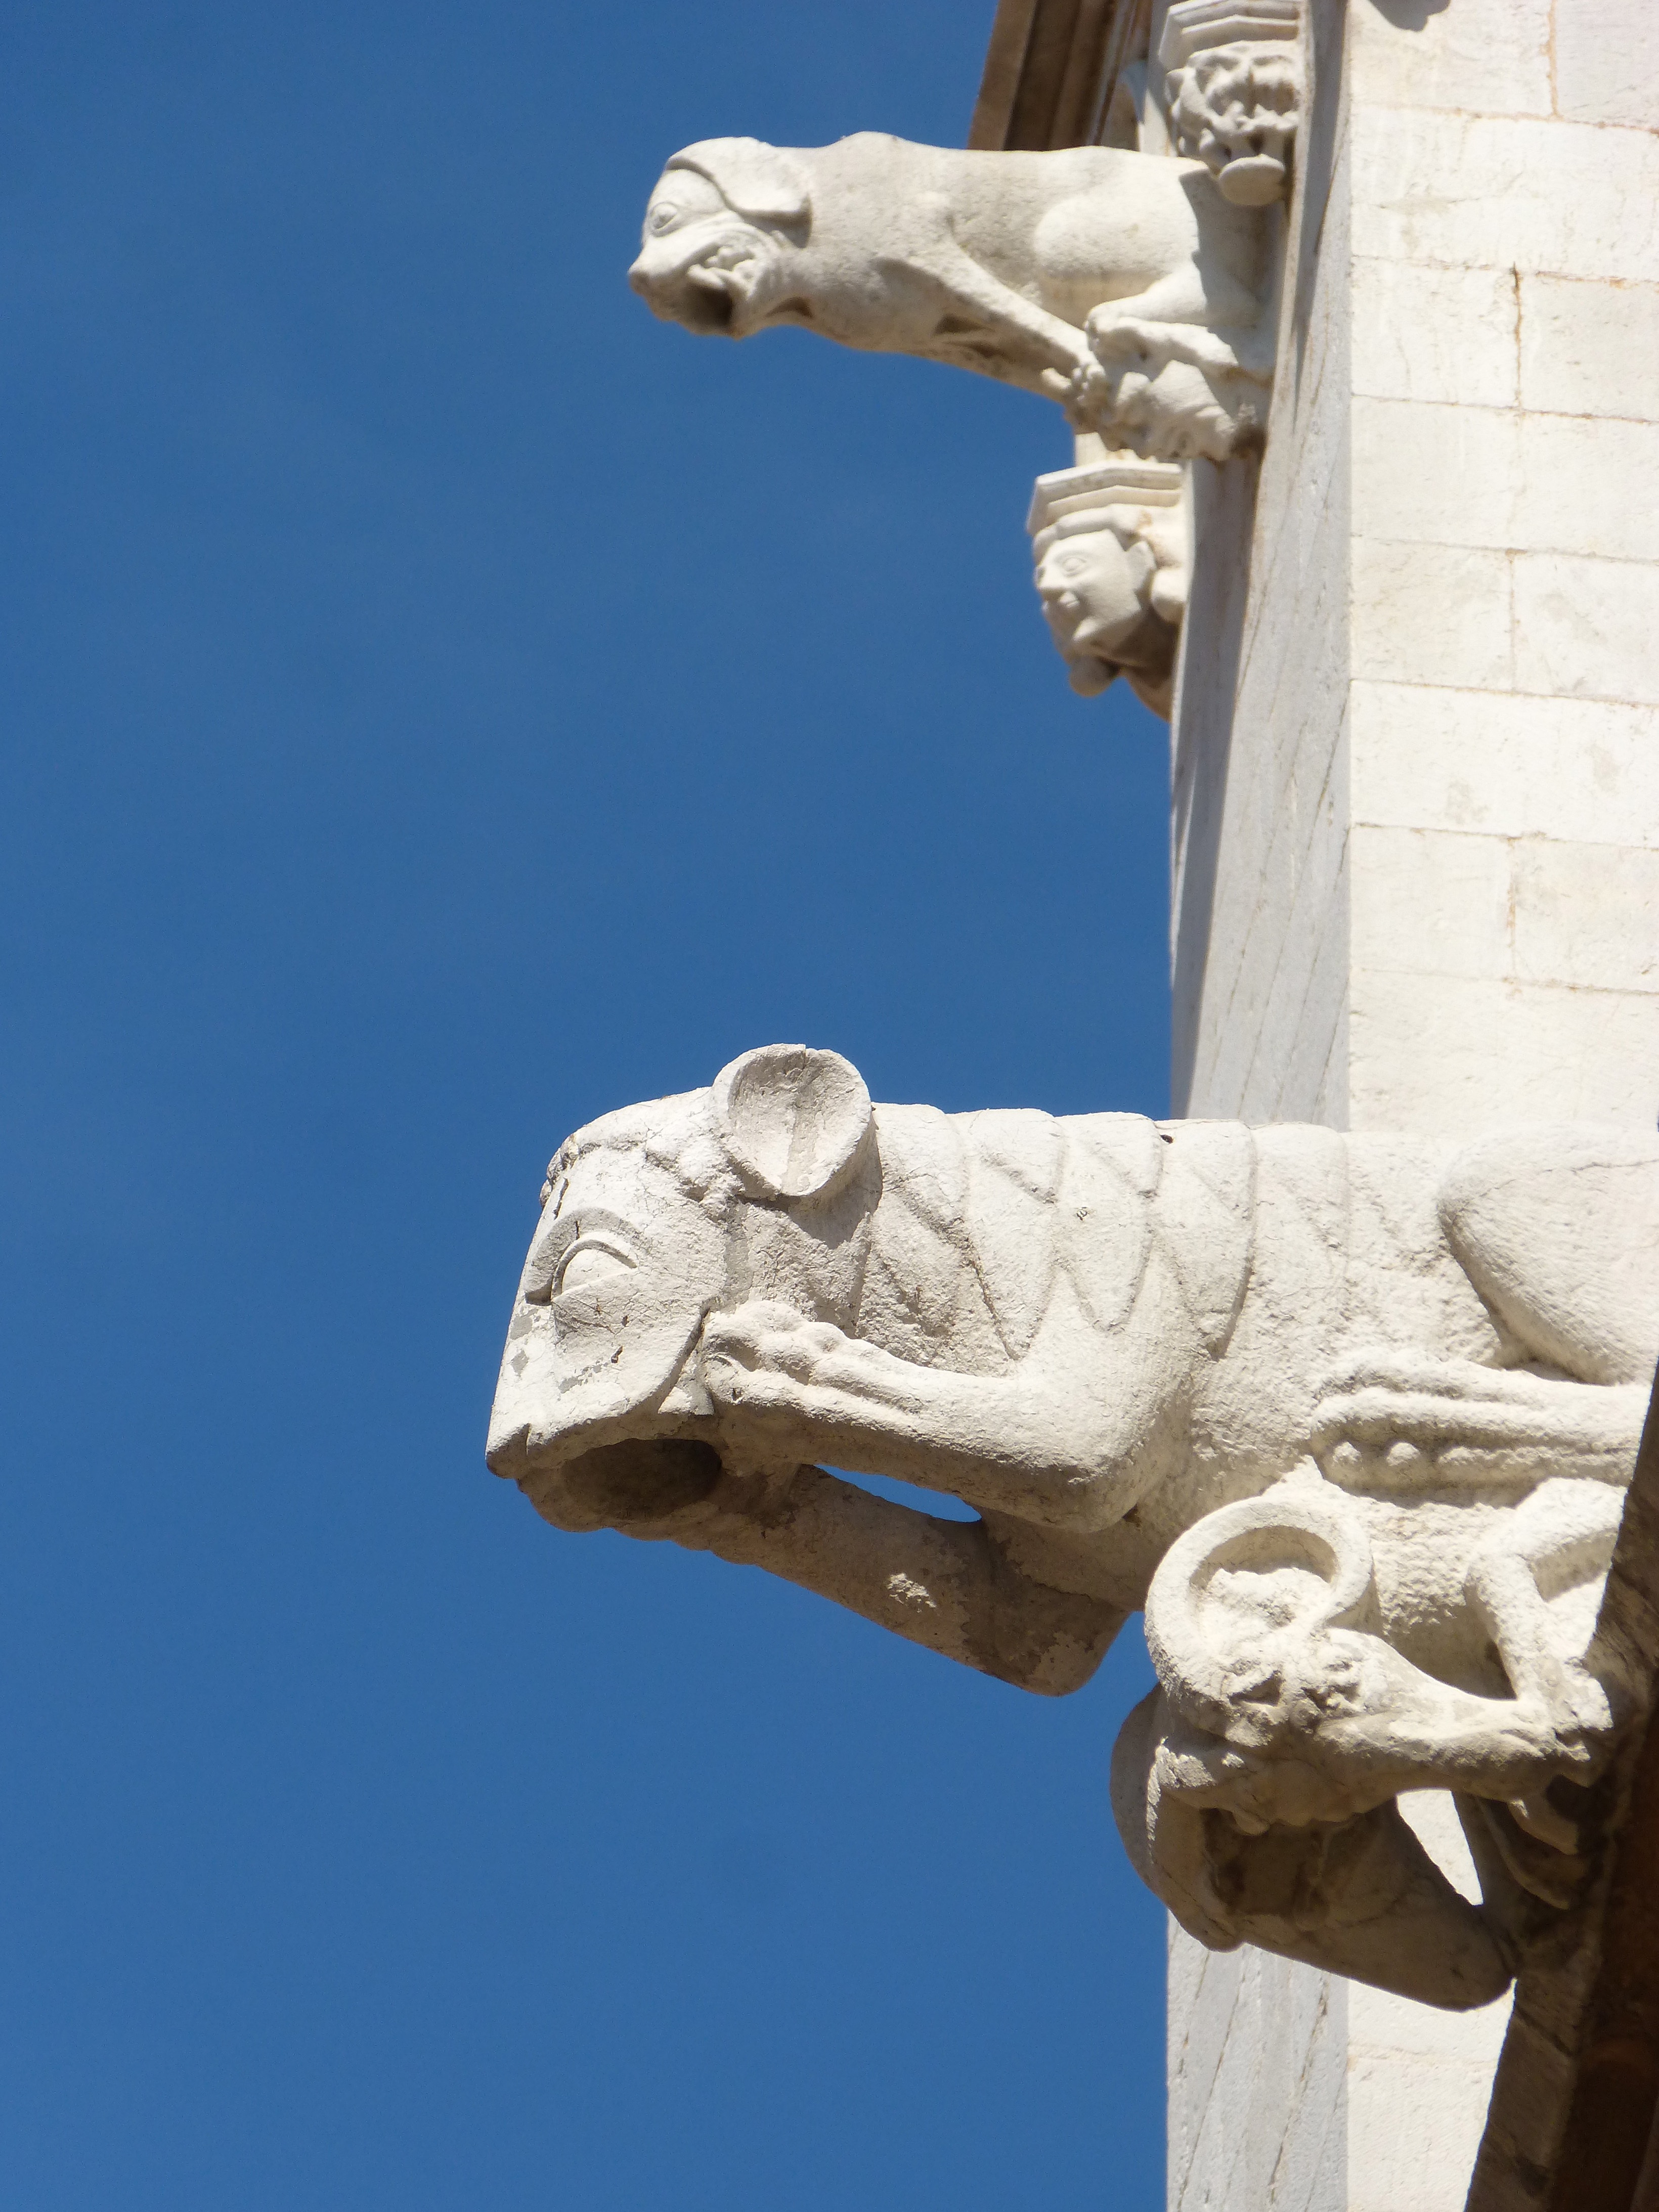
sky, monument, statue, gothic, gargoyle, sculpture, art, tarragona, gargoyles, tarragona cathedral